Chincoteague, Virginia

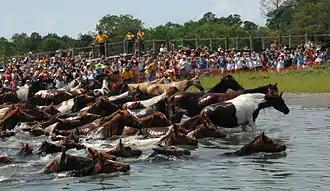
The 82nd Annual Chincoteague Pony Swim

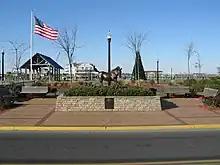
Misty of Chincoteague statue on Main Street

Legend has it that the feral ponies on Assateague are descendants of survivors of a Spanish galleon that sank on its way to Spain during a storm in 1750 off the east coast, but the likelihood is that they are actually descended from domesticated stock, brought to the island by Eastern Shore farmers in the 17th century to avoid fencing requirements and taxation.